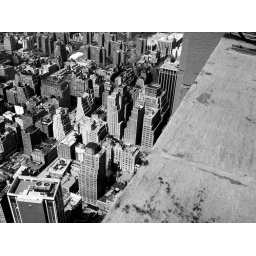
View down on Manhattan from the top of the Empire State Building in black and white